Bob Holt (actor)

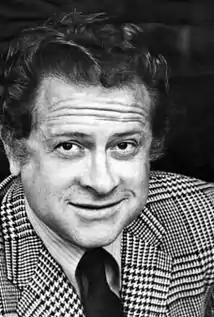

Robert John Holthaus (December 28, 1928 – August 2, 1985), better known as Bob Holt, was an American actor, best known for his voice work.